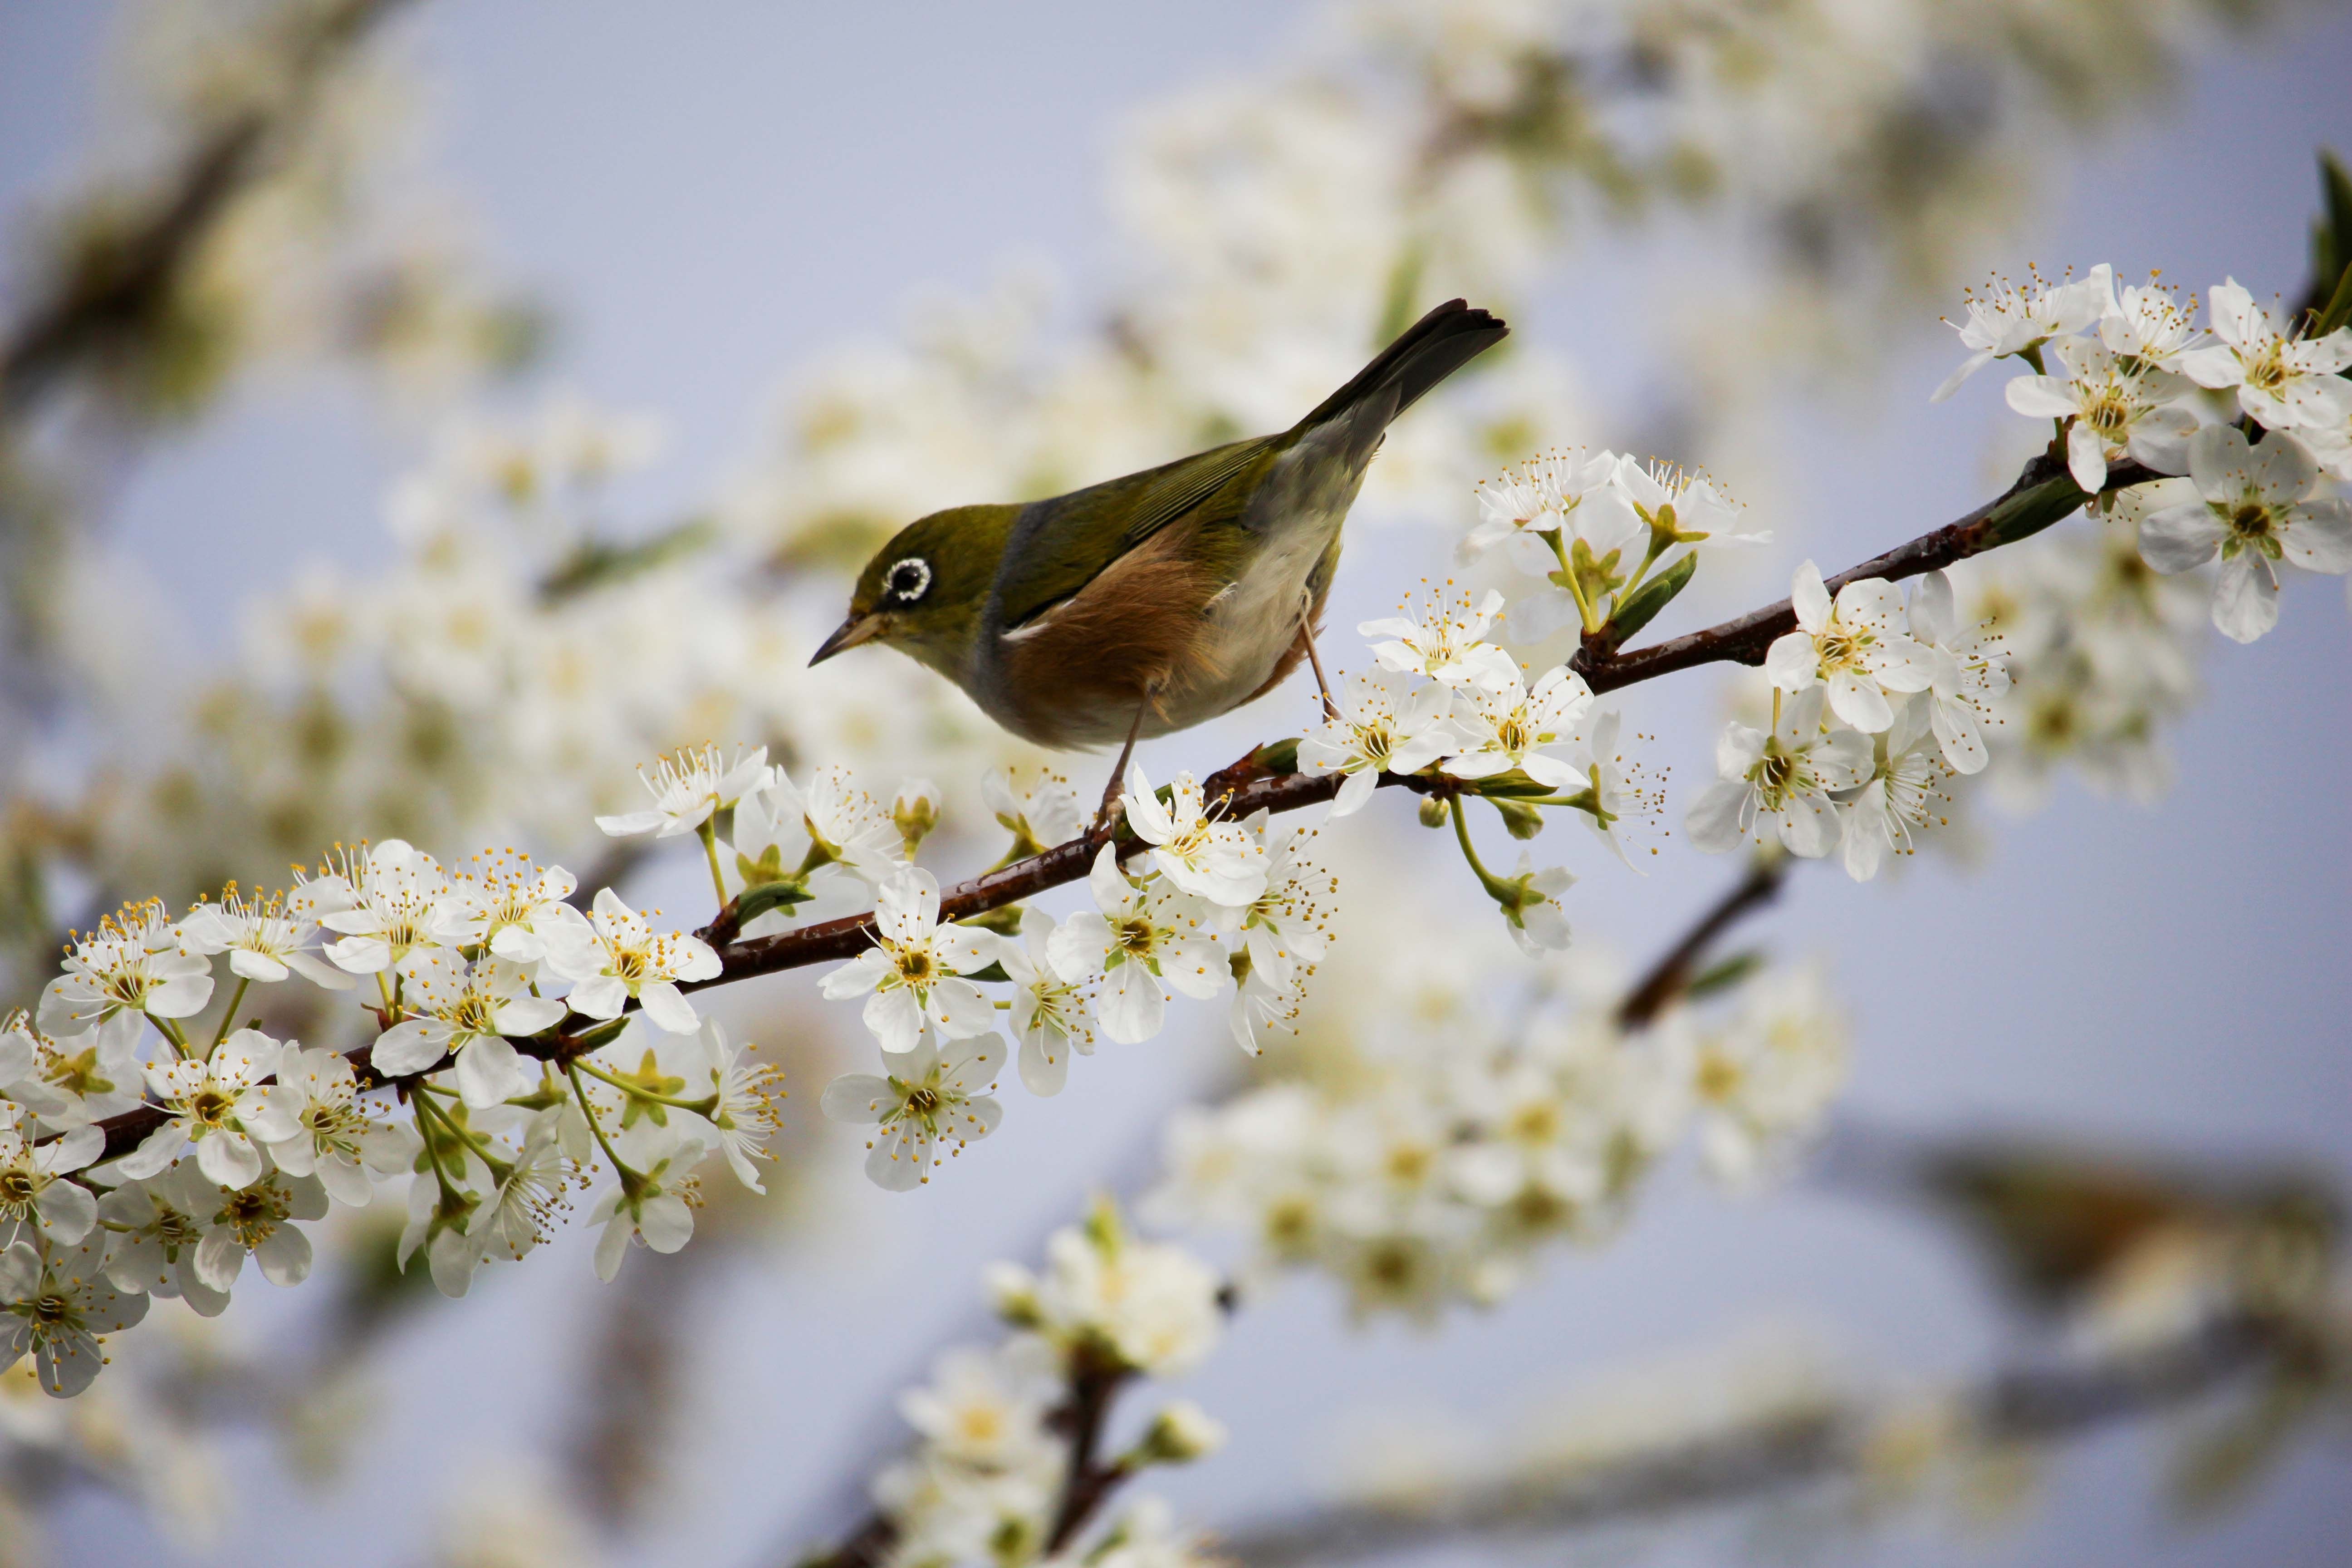
tree, nature, branch, blossom, bird, plant, white, flower, food, spring, produce, botany, flora, season, fauna, cherry blossom, twig, close up, macro photography, perching bird